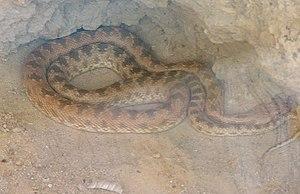
Spalerosophis est un genre de serpents de la famille des Colubridae.
Spalerosophis diadema est une espèce de serpents de la famille des Colubridae.